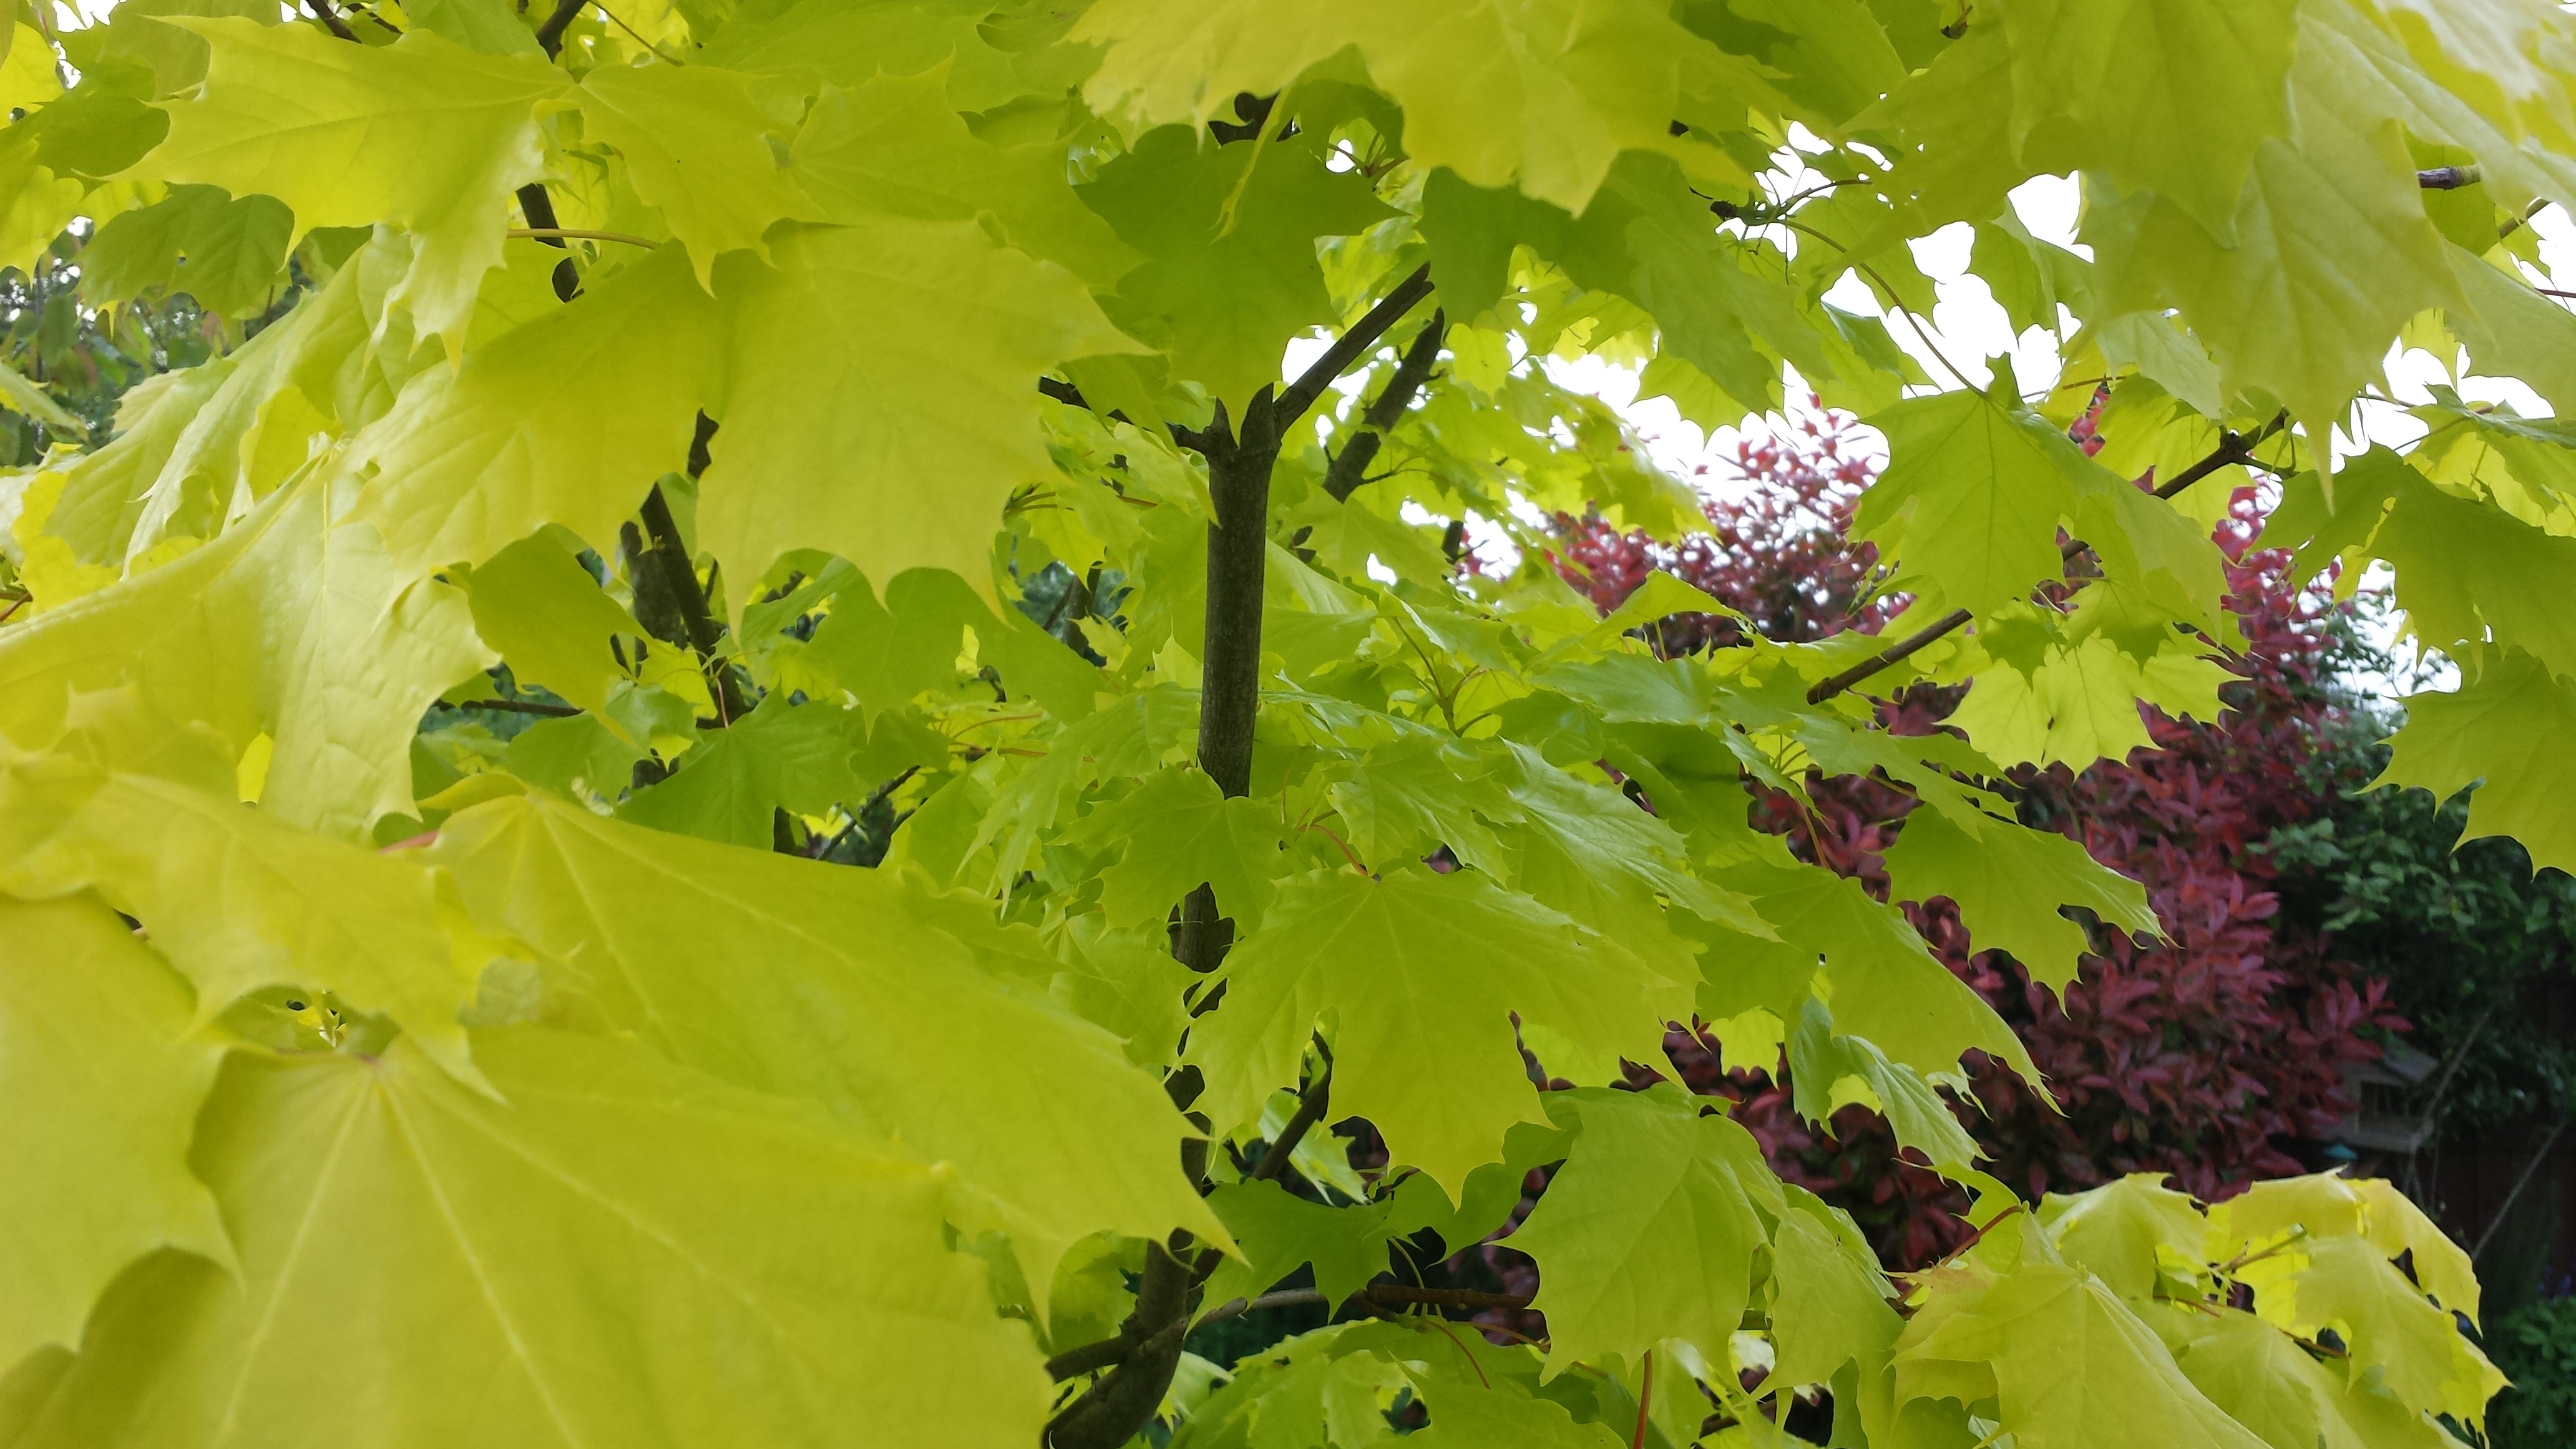
tree, branch, plant, grape, sunlight, leaf, flower, foliage, food, spring, green, produce, color, autumn, botany, yellow, season, maple tree, leaves, deciduous, flowering plant, vitis, maidenhair tree, grape leaves, woody plant, land plant, grapevine family, plane tree family